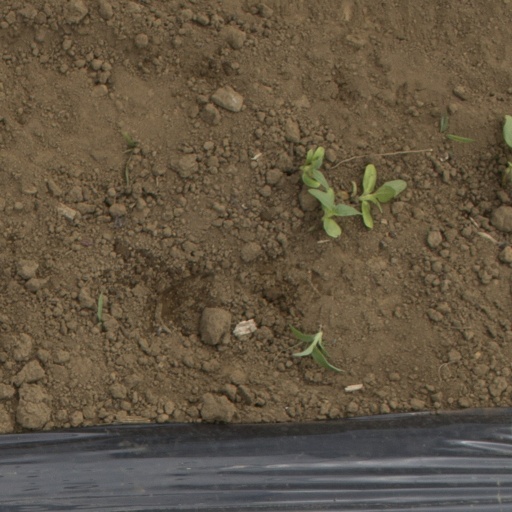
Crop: Jerusalem artichoke